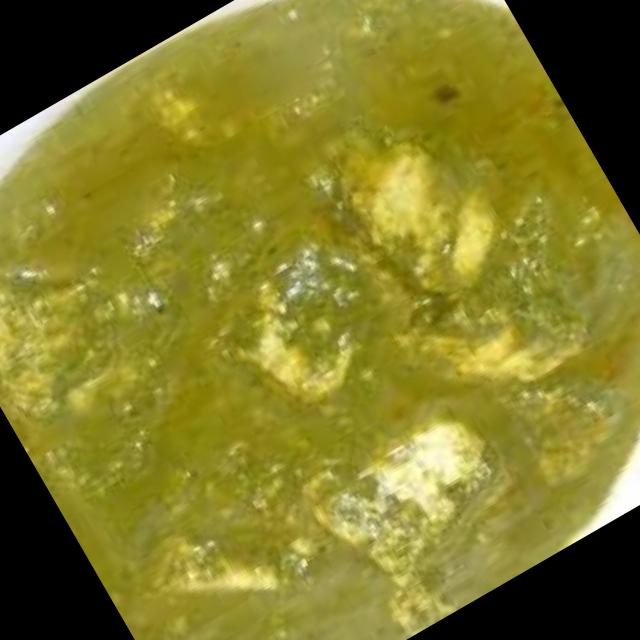
Dish: palak_paneer